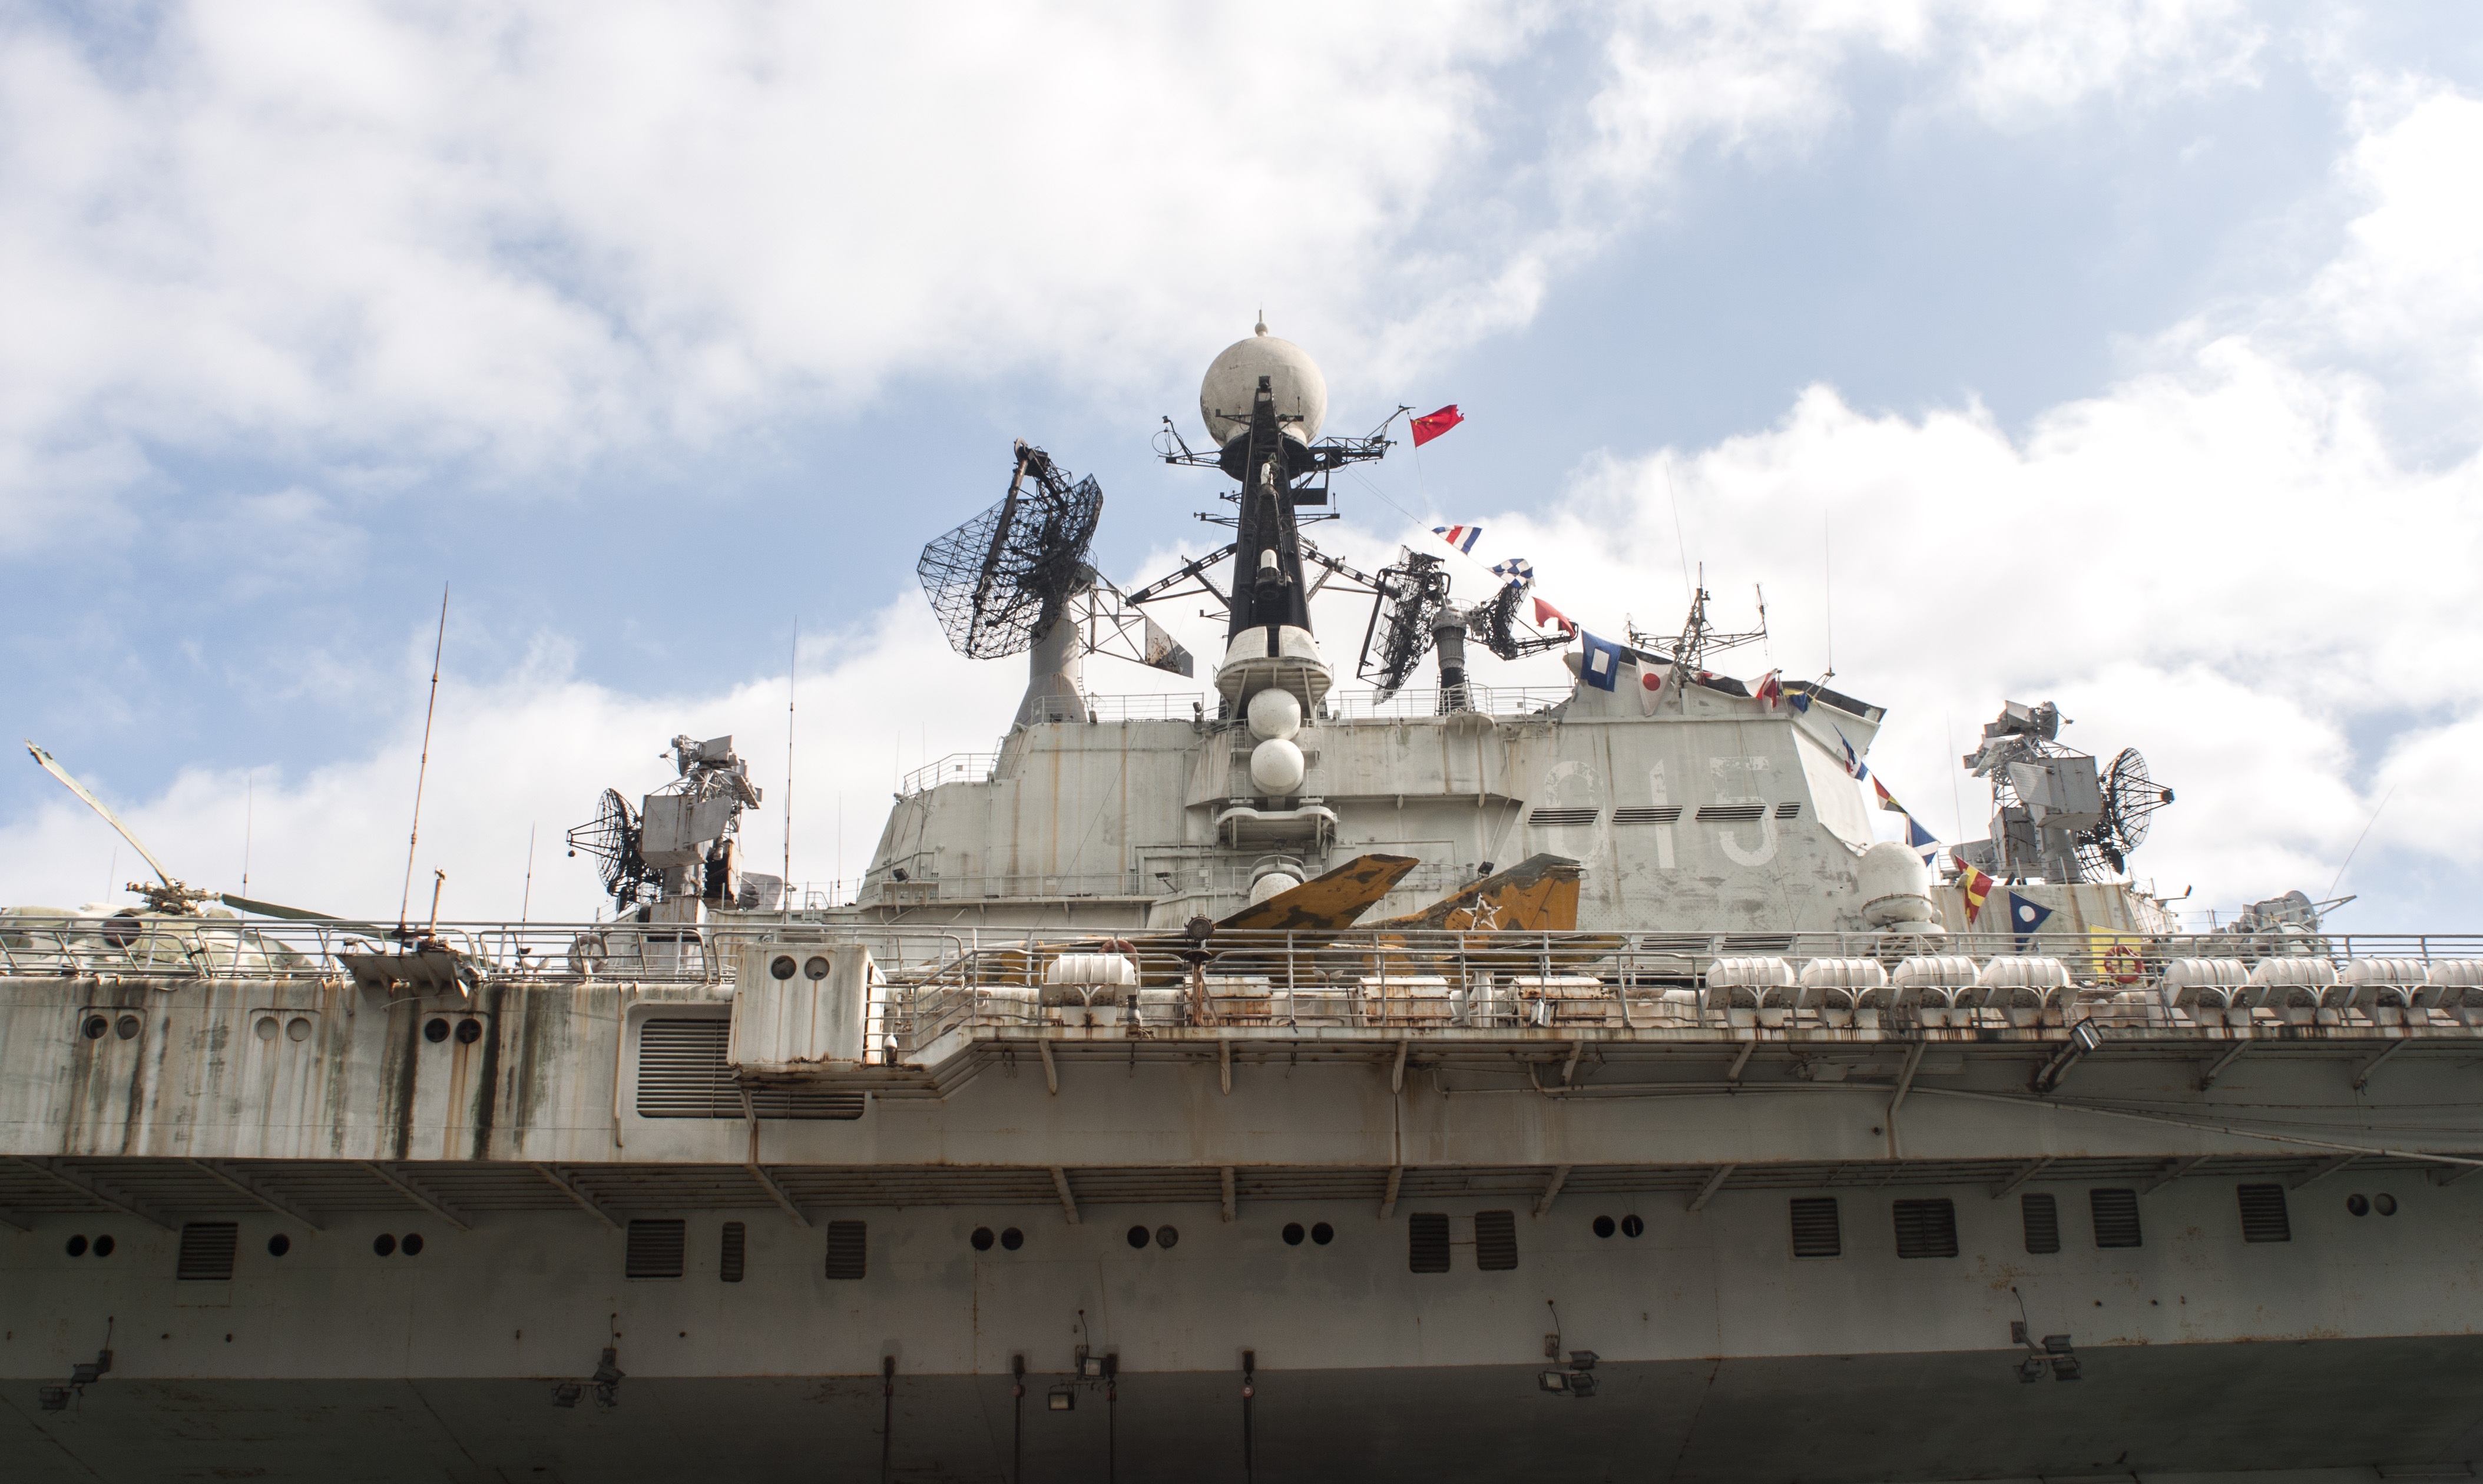
ship, monument, military, vehicle, blue sky, navy, watercraft, warship, battleship, shenzhen, frigate, white cloud, destroyer, aircraft carrier, minsk, the former soviet union aircraft carrier, naval ship, guided missile destroyer, amphibious assault ship